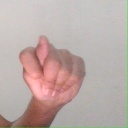
अक्षर: ट